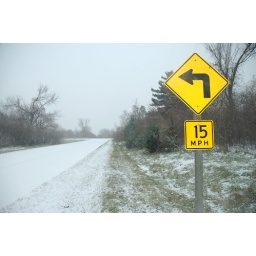
A street sign indicating a change in the road on a cold snowy winter day.